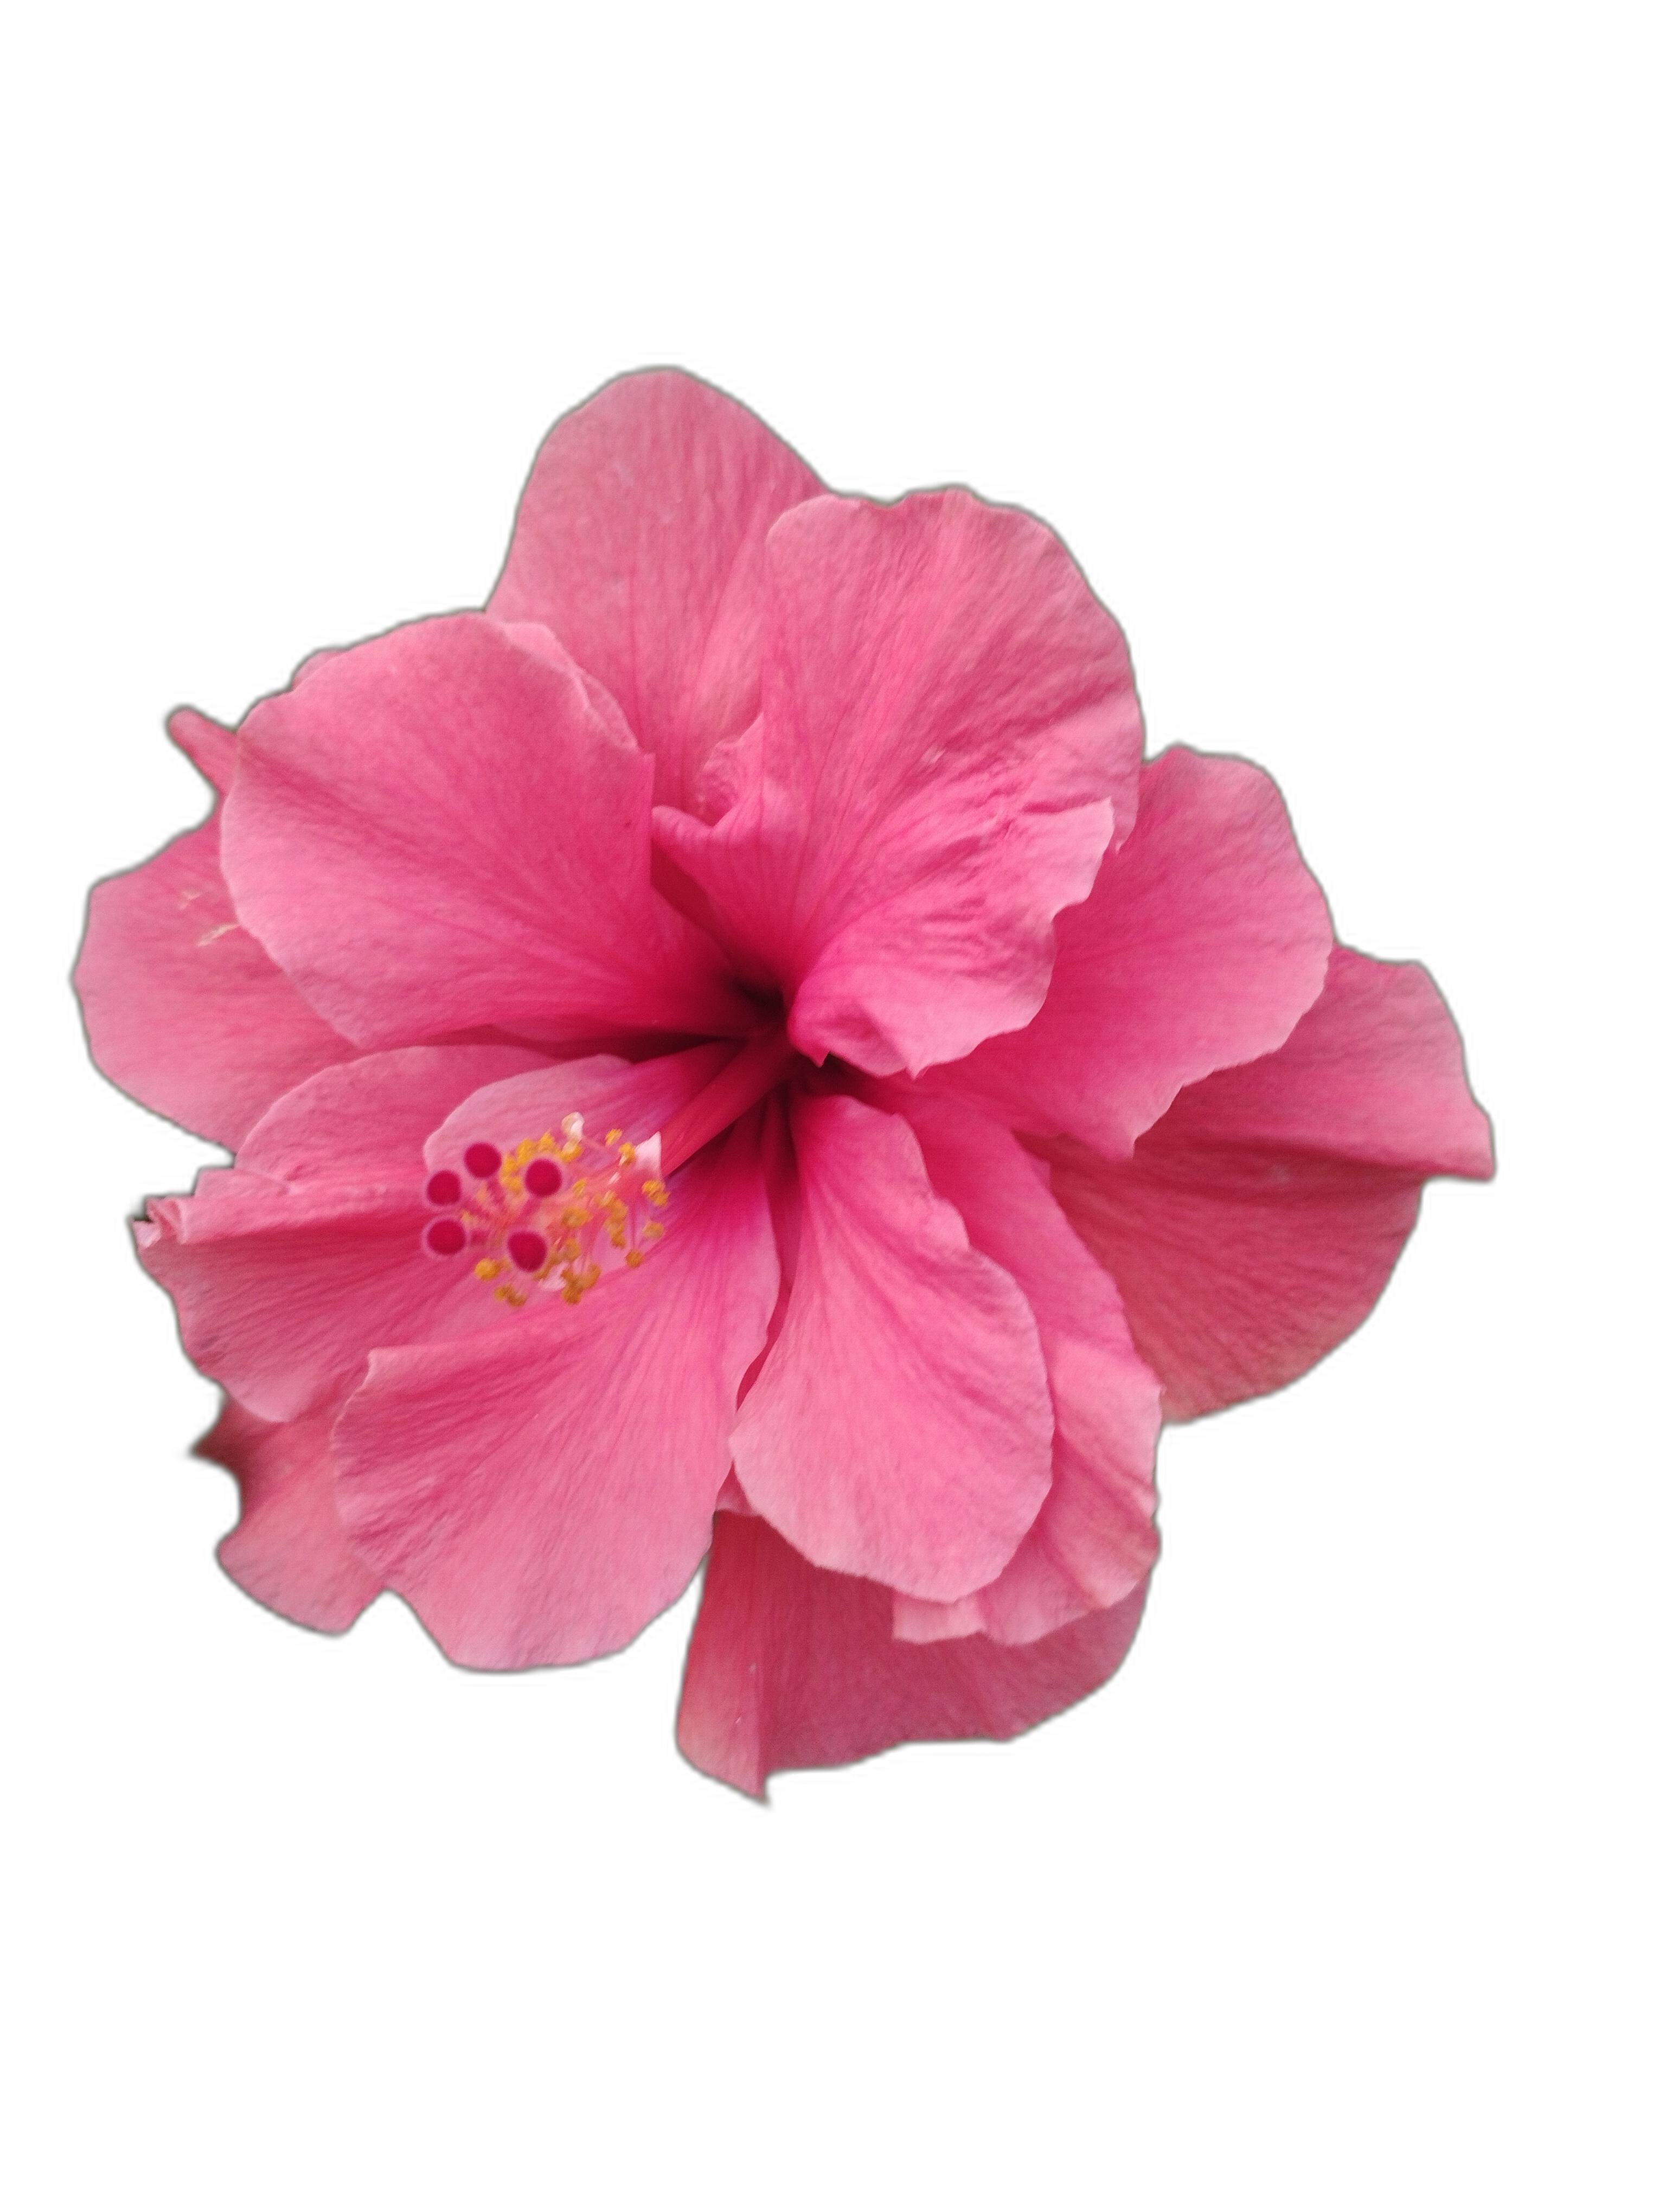
Label: Hibiscus